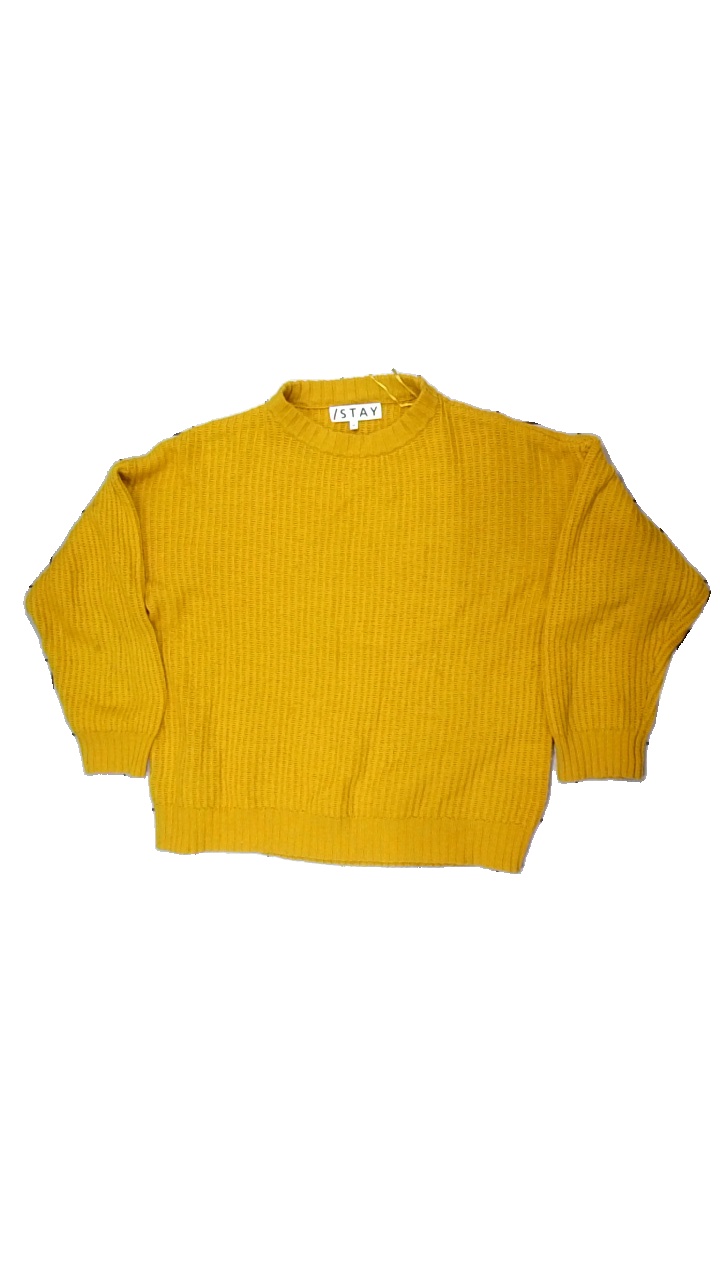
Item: Sweater (Ladies)
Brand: /stay
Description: Yellow knitted sweater from /STAY, size M. Poor condition.
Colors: Yellow
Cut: Regular, C-collar
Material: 79% acry, 21% cott
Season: Autumn
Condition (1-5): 2
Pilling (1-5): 3
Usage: Export
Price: <50